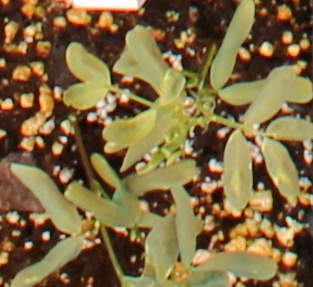
Label: Lentil